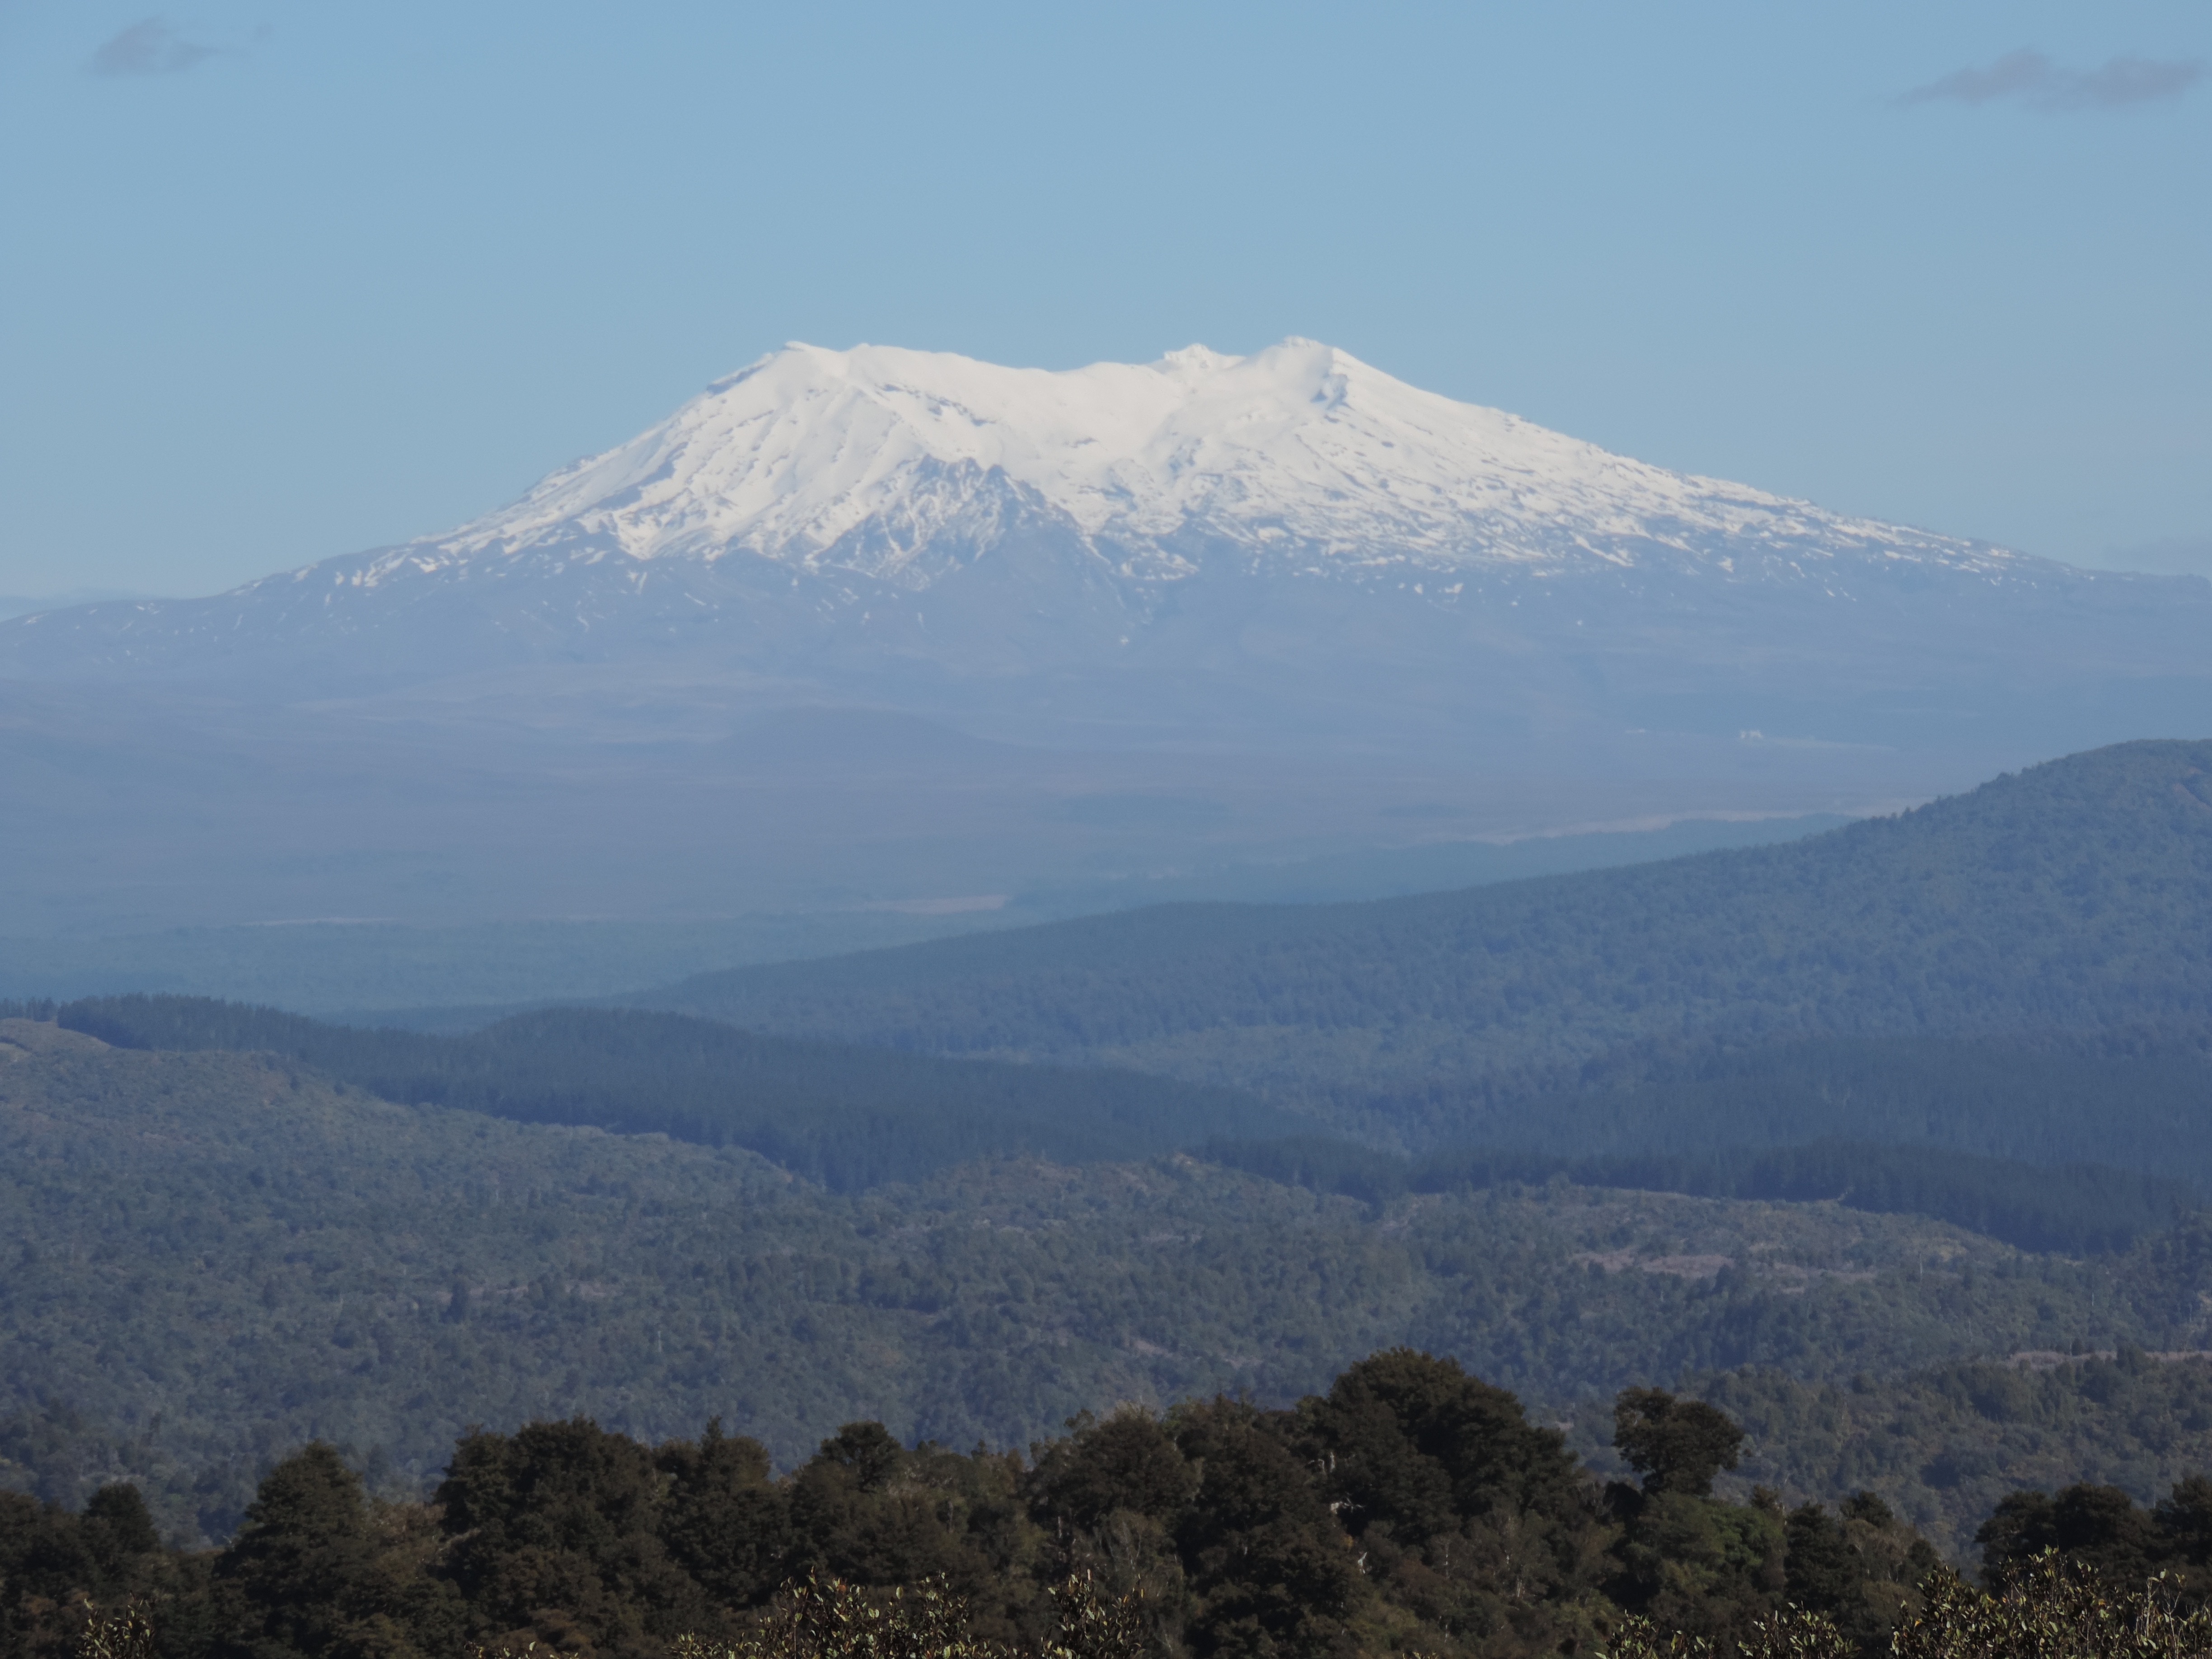
landscape, nature, rock, wilderness, mountain, snow, hill, adventure, mountain range, highland, ridge, plain, summit, massif, new zealand, plateau, fell, high mountains, ecosystem, landform, stratovolcano, mountain pass, geographical feature, atmospheric phenomenon, mountainous landforms, volcanic landform, shield volcano